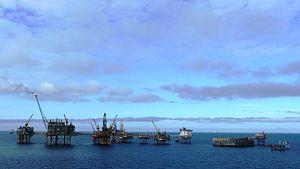
Ekofisk est l'un des plus grands gisements pétroliers de la Norvège.
L’histoire de la Norvège est largement liée à celle du reste de la Scandinavie mais sa situation à l'ouest de cette péninsule lui confère une longue façade maritime donnant sur l'océan Atlantique à travers la mer du Nord et la mer de Norvège, ce qui fait l'originalité de son histoire par rapport à ses voisins. Peuplée par les Samis ou Lapons à partir du Xᵉ millénaire av. J.-C. puis par des peuples germaniques, elle fait partie des territoires d'origine des Vikings. Apportant de nouvelles techniques et utilisant plus largement l'écrit, ces derniers dominent culturellement les Samis. Les conflits ouverts sont cependant peu nombreux et ces populations accèdent, dans la deuxième moitié du XXᵉ siècle, à une pleine reconnaissance.